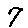
Label: 7